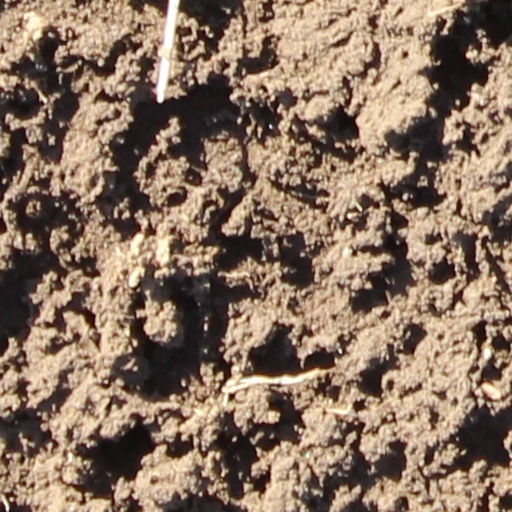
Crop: wheat